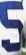
Number: 5